Enea Franza

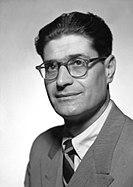
Franza's portrait for Legislature I of Italy

Franza was born on 2 June 1907 in "Ariano di Puglia" (currently Ariano Irpino), Italy. Prior to entering politics, he would work as a lawyer.